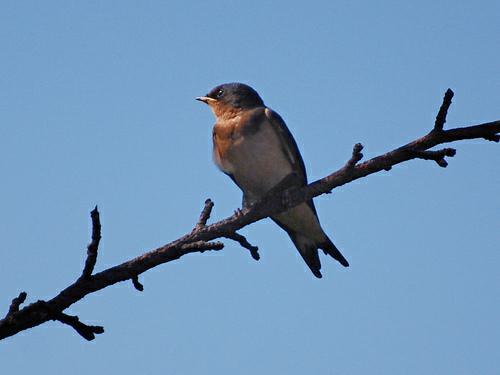
A photo of a cliff swallow